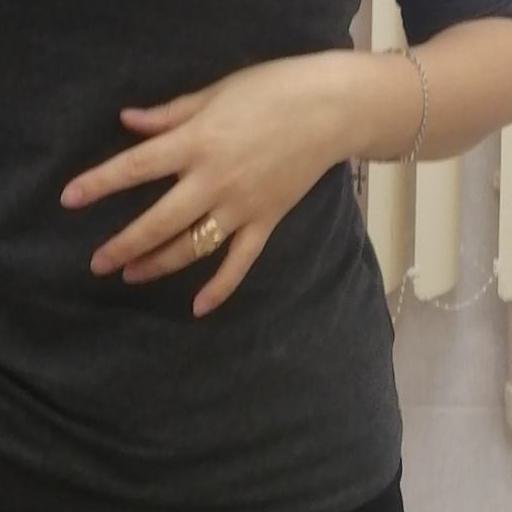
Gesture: no_gesture